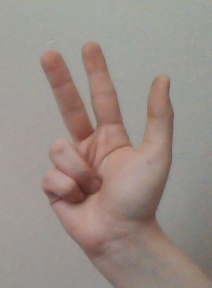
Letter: al